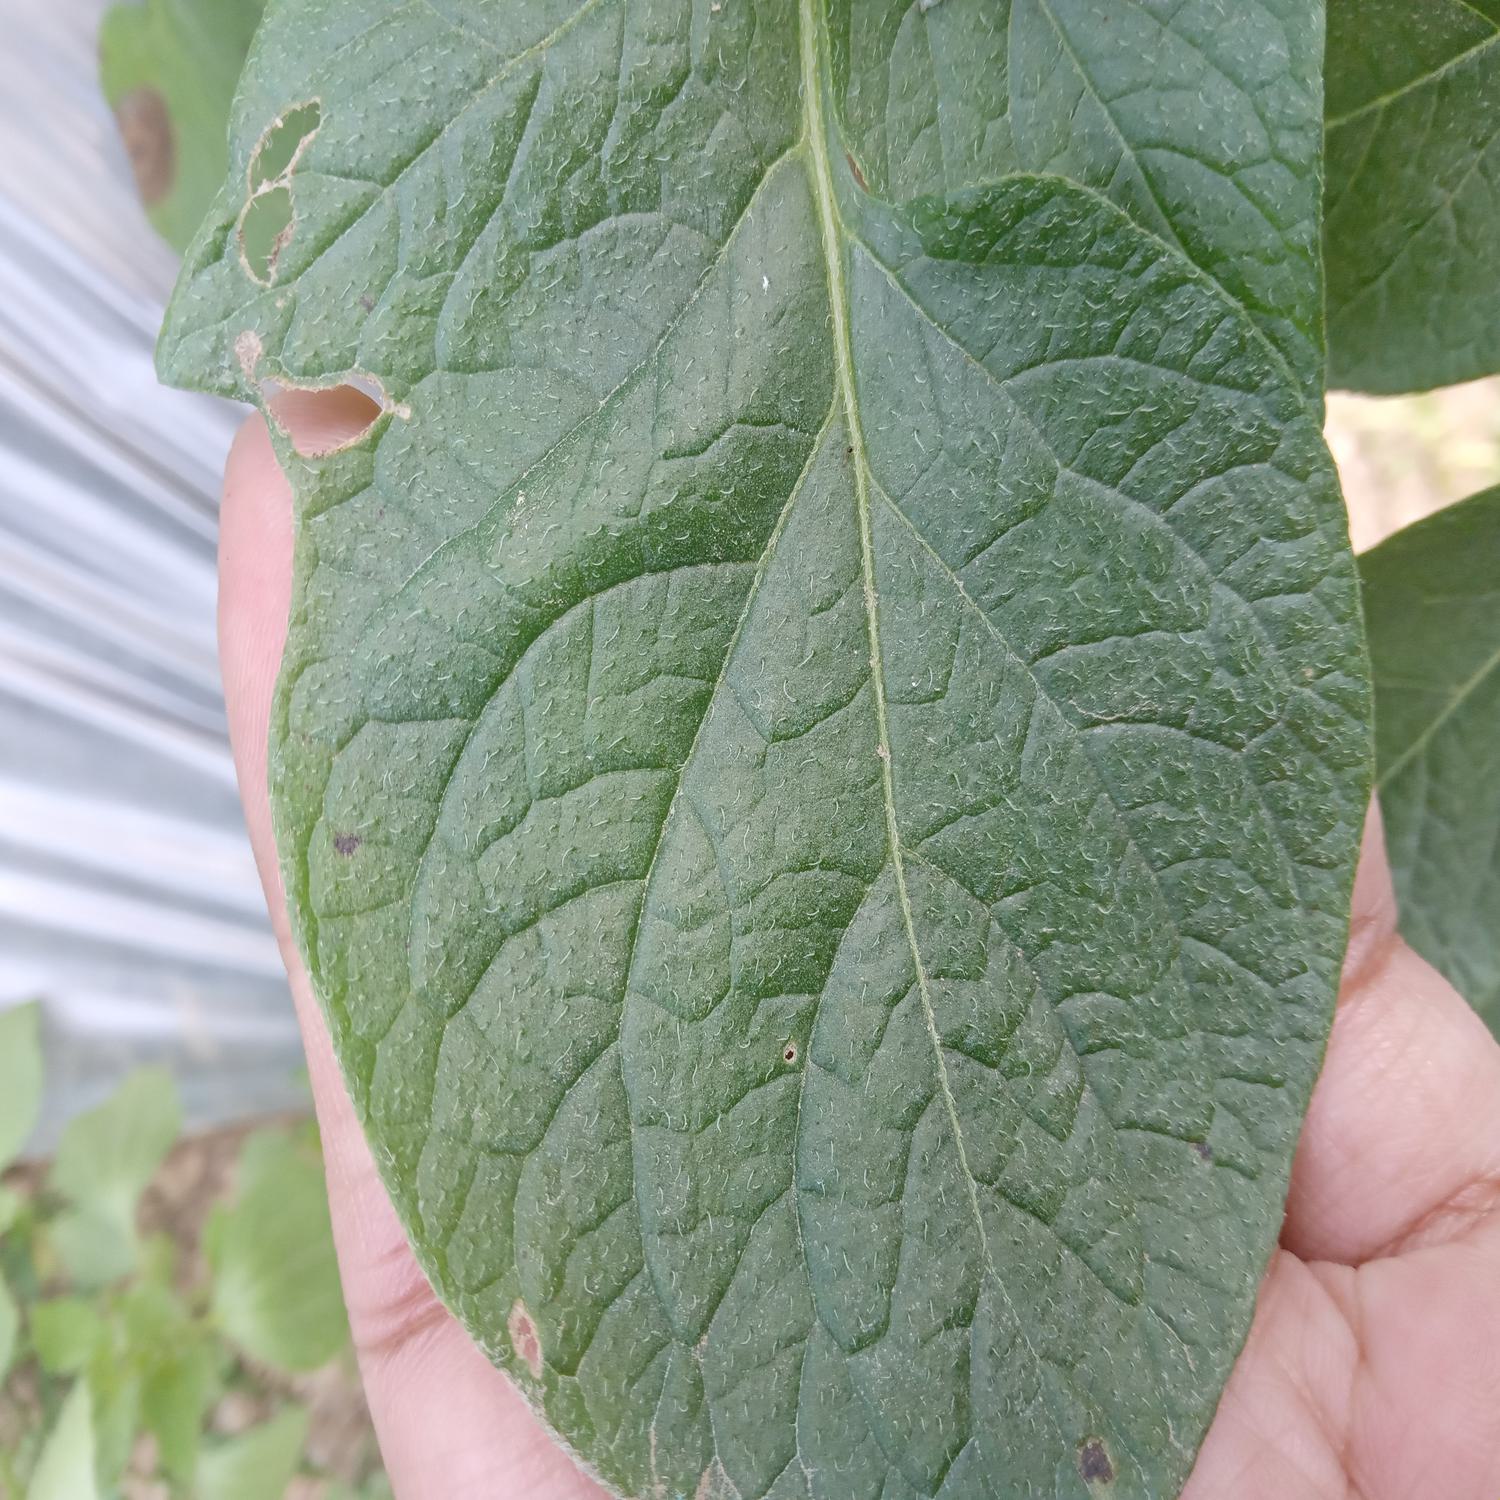
Label: Pest